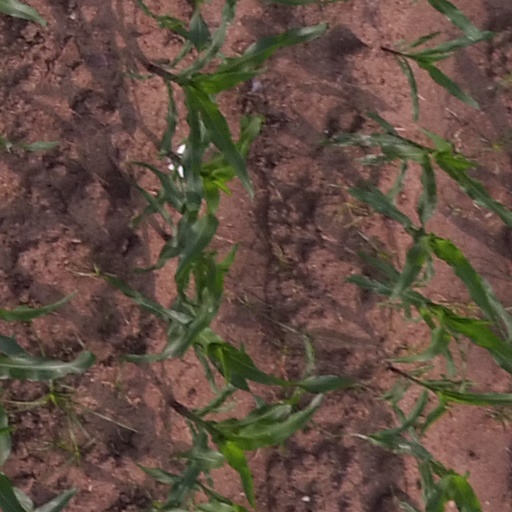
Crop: maize; corn